Portrait of a Young Man with a Golden Chain

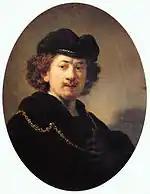
Rembrandt. "Self-portrait Wearing a Toque and a Gold Chain", 1633. Louvre Museum, Paris.

As old as the accreditation to Rembrandt is the belief that the work would have been a self-portrait completed around 1635. From the second half of the 20th century, many historians have challenged this hypothesis, based on other self-portraits painted in the same period.